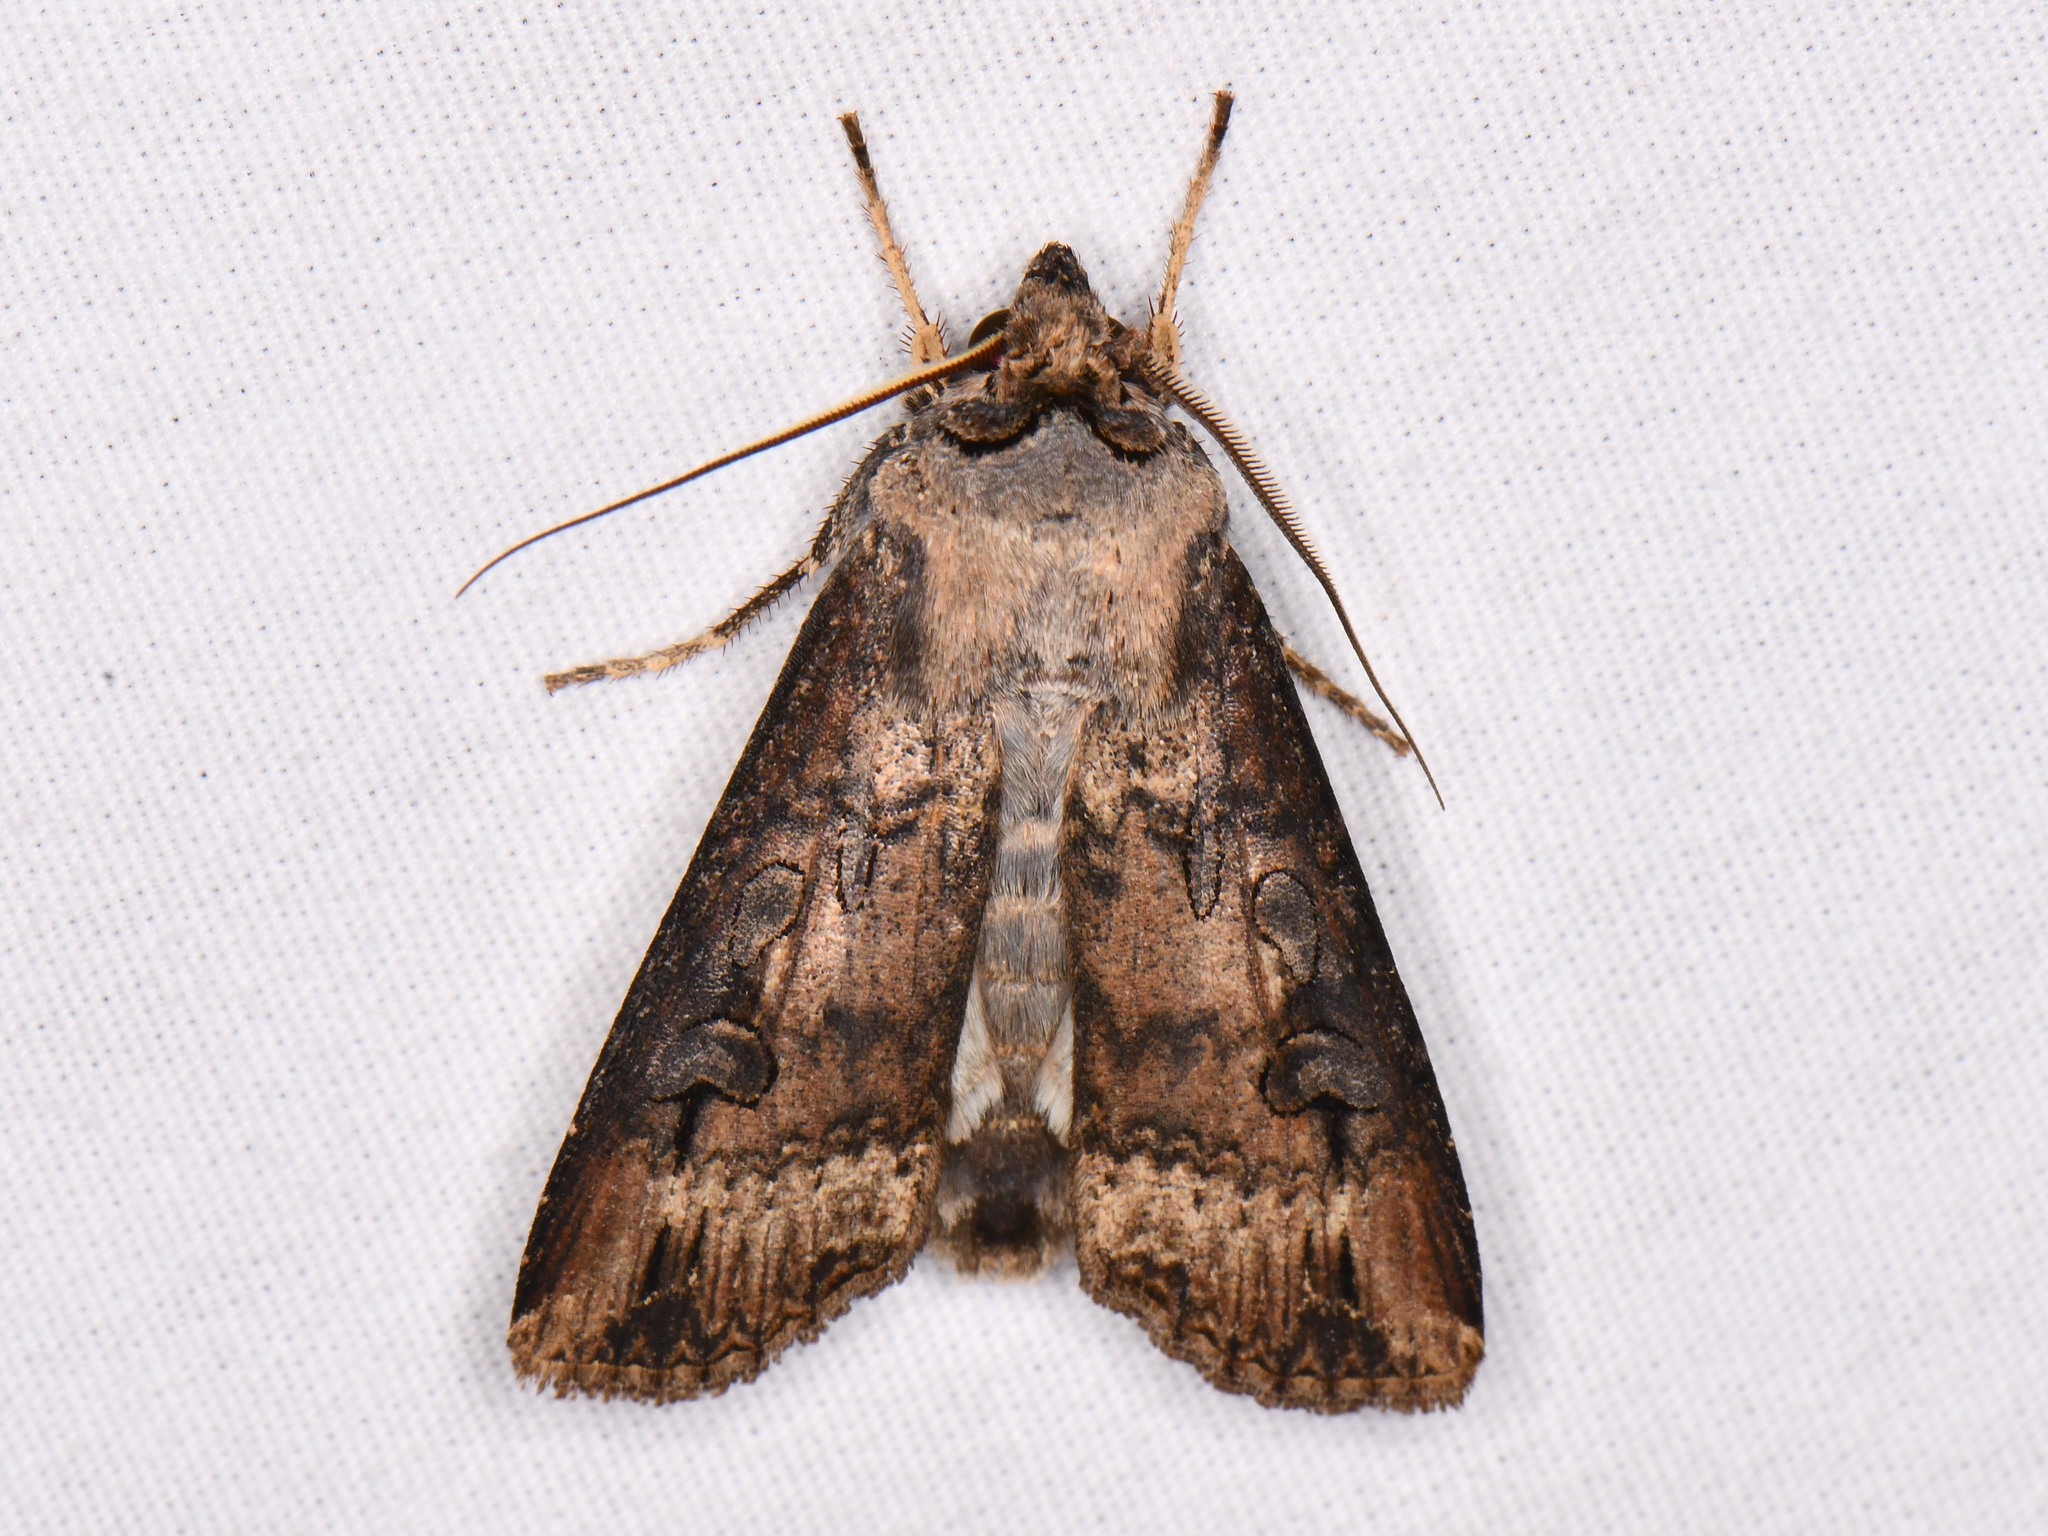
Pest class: cutworms